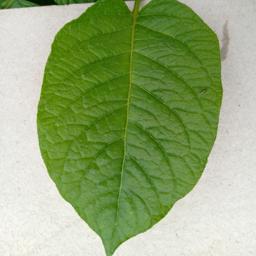
Etiqueta: Sana